Il Vittorioso

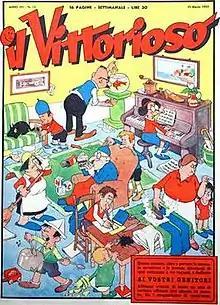

Il Vittorioso (Italian for "The Victorious") was a weekly comic magazine published in Italy from 1937 to 1966.